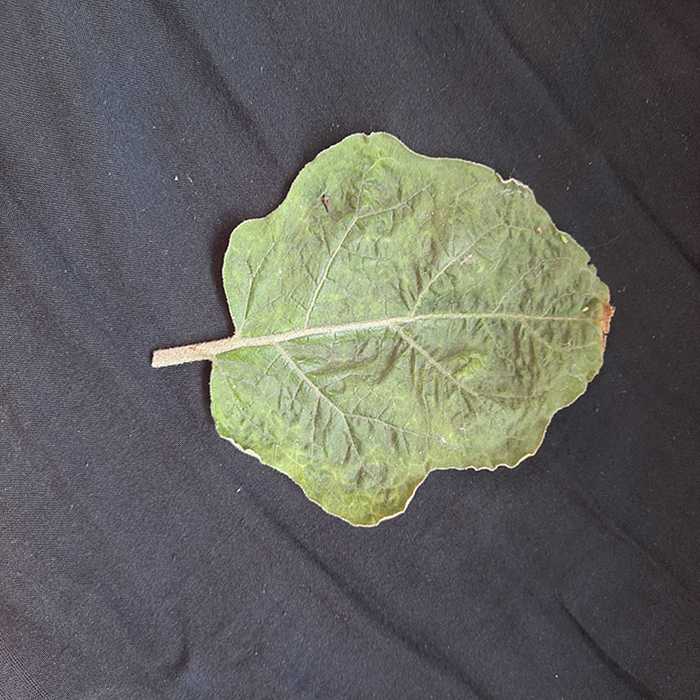
Plant: Eggplant
Label: Eggplant begomovirus